Kempston Micro Electronics

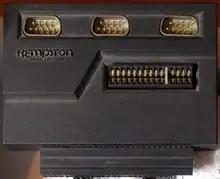
ZX Spectrum Kempston Joystick Interface with 3 ports and cartridge slot

The Kempston Interface is a joystick interface used on the ZX Spectrum series of computers that allows controllers complying with the "de facto" Atari joystick port standard (using the DE-9 connector) to be used with the machine.